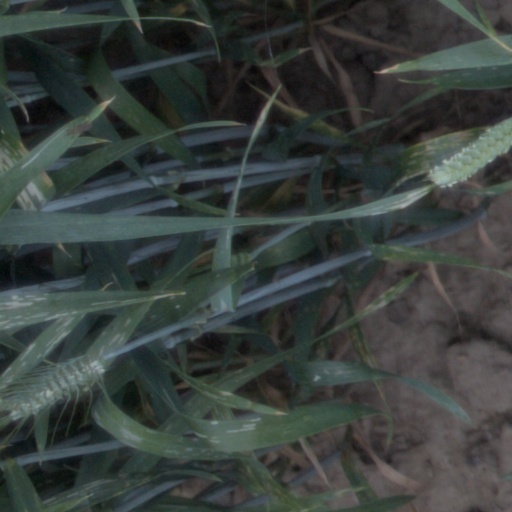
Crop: wheat